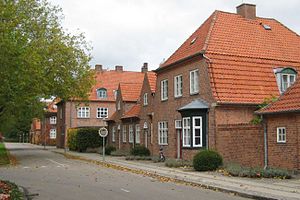
Psykiatrihospitalet i Nykøbing Sjælland / Området / Køkken og vaskeri
Lægeboliger, i baggrunden køkken og vaskeri.
Lægeboliger på Sindssygehospitalet i Nykøbing Sjælland.
Psykiatrihospitalet i Nykøbing Sjælland, herunder Sikringsafdelingen, ligger syd for Nykøbing Sjælland, skilt fra denne af Grønnehave Skov og ud til Isefjorden. Området, som hospitalet ligger på, hedder i dag Annebergparken. Tidligere var adressen Egebjergvej 100. Annebergparken er i dag en blanding af private beboelser, institutioner og private klinikker - eksempelvis Skovhus Privathospital og Odsherred Teater.